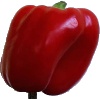
Label: Pepper Red 1